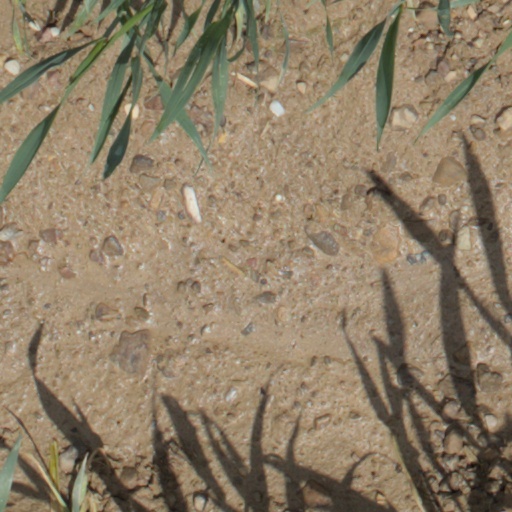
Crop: wheat